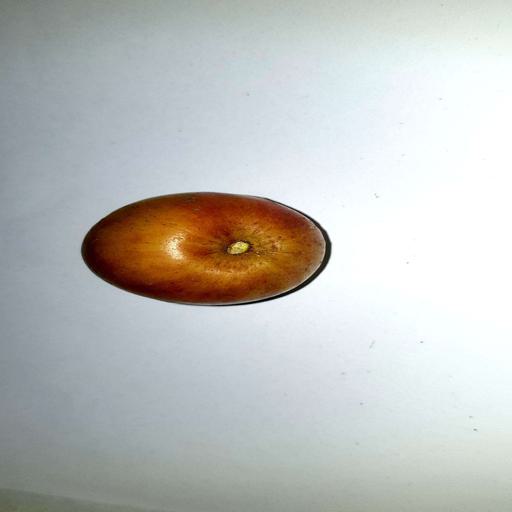
Label: healthy